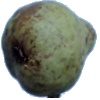
Label: Pear Stone 1